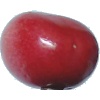
Label: Cherry 2